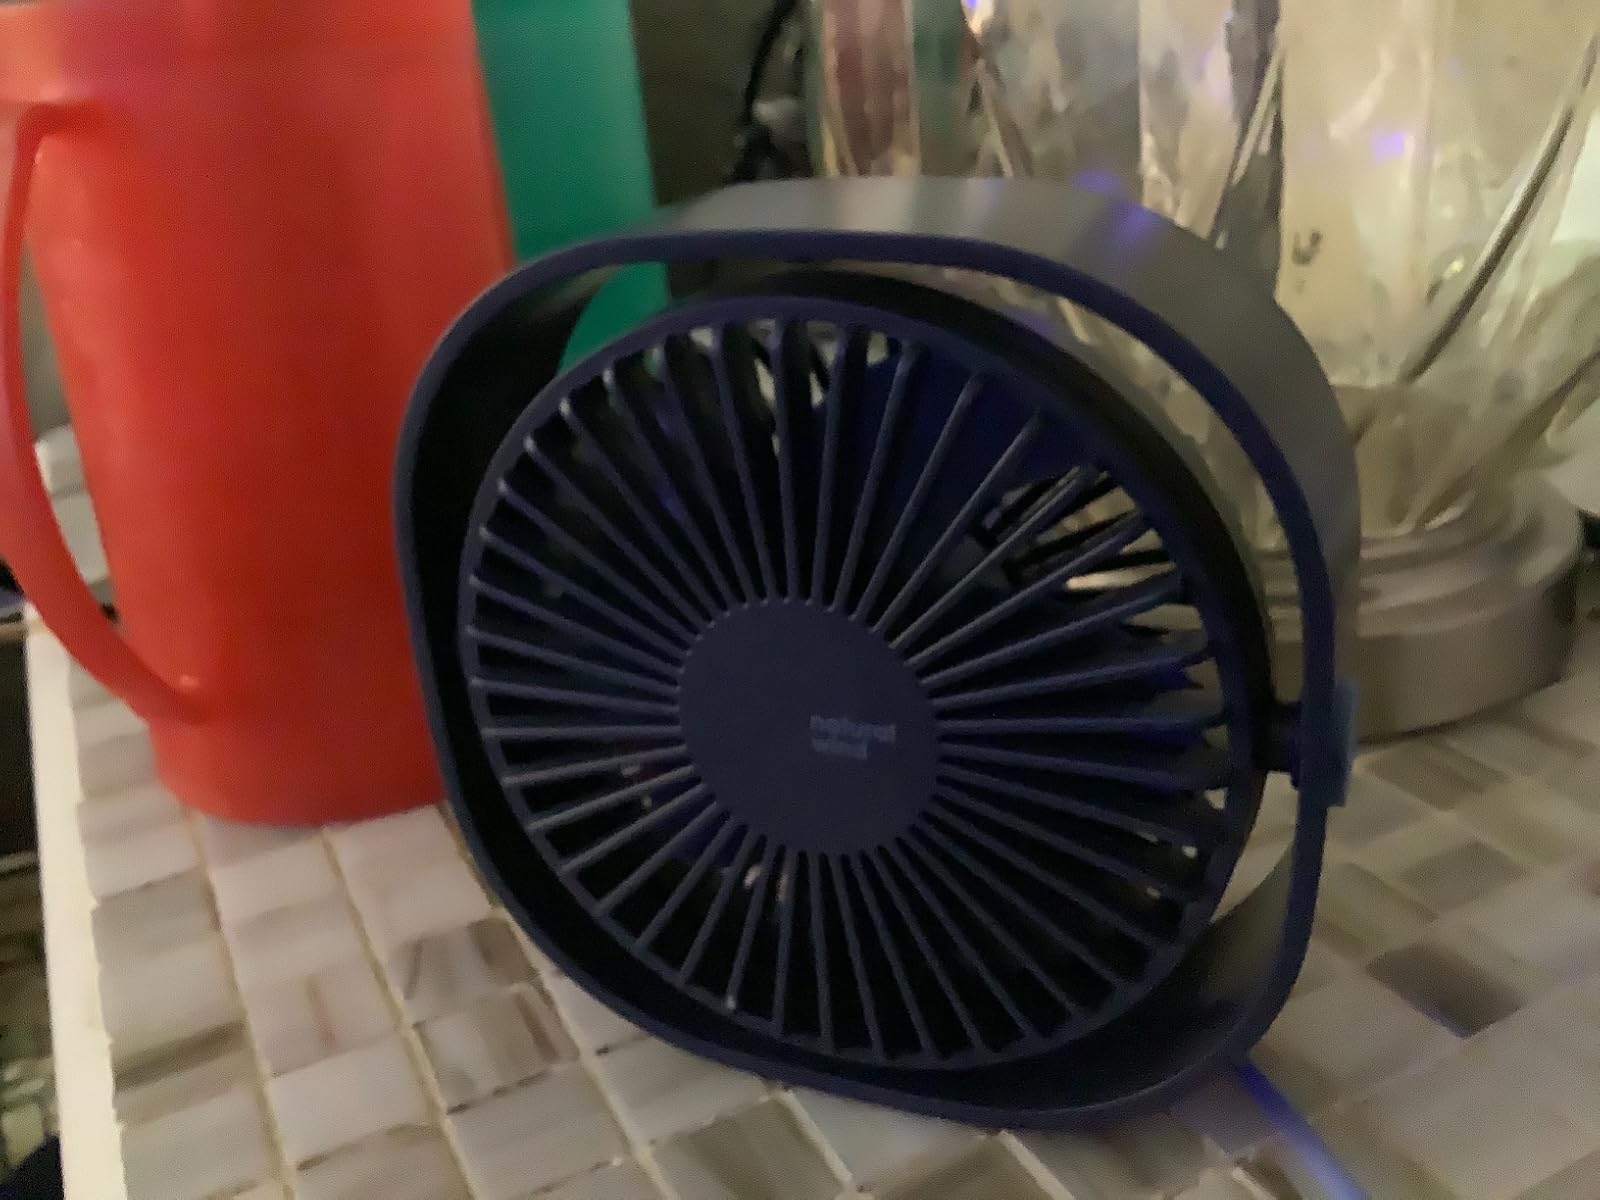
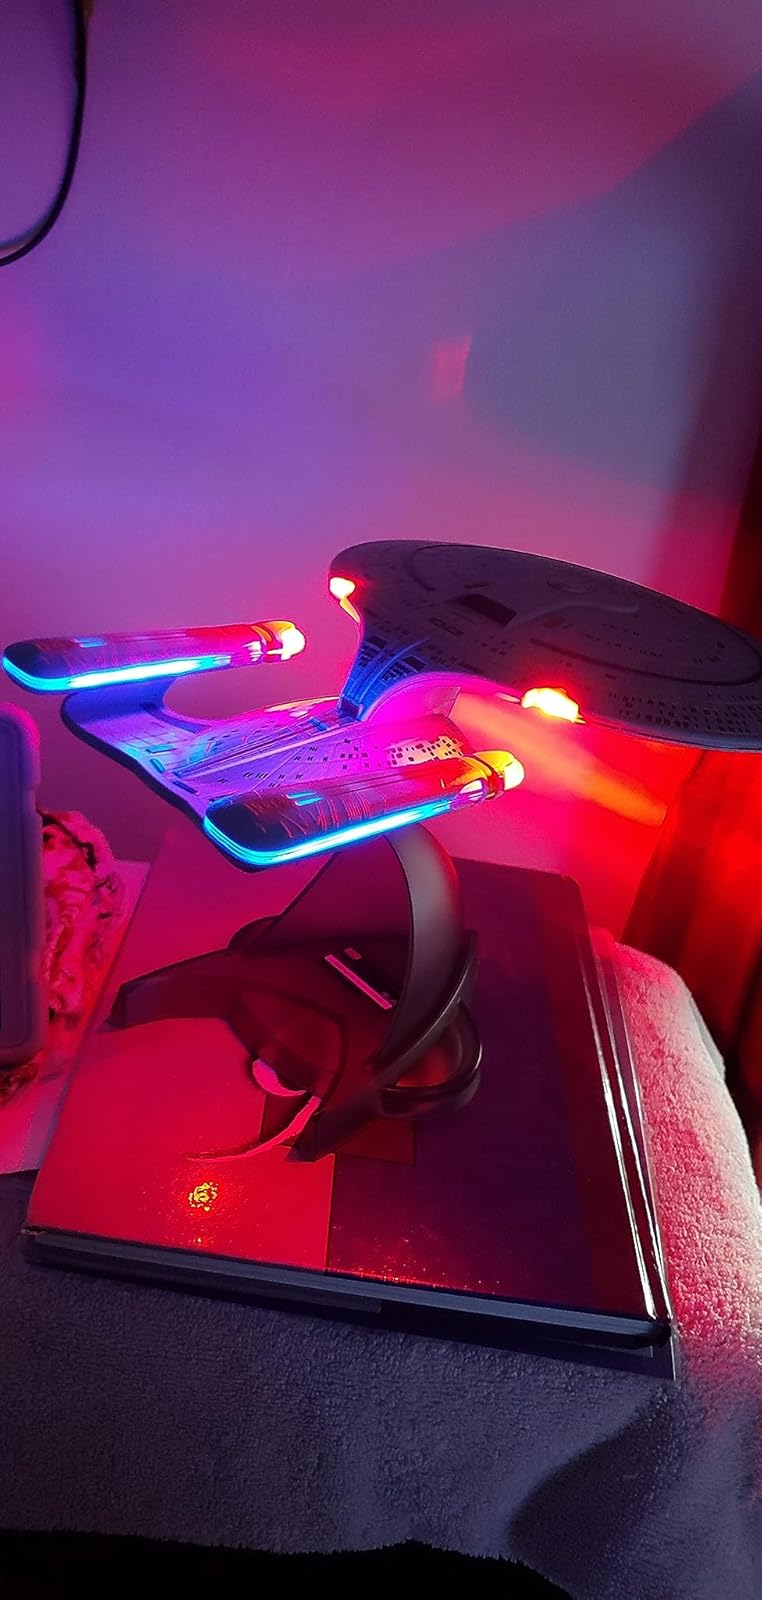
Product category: fan
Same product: no